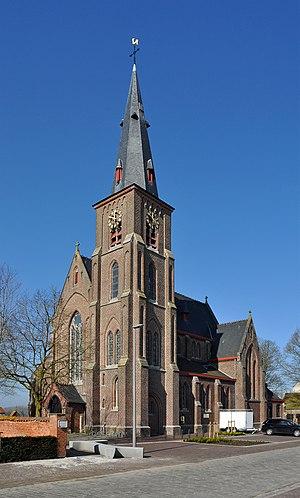
Donk (commune de Maldegem, Belgique)